Hands of a Stranger

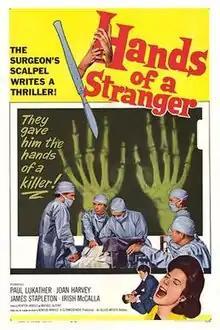
theatrical release poster

Hands of a Stranger is a 1962 American horror film directed by Newt Arnold and is unofficially the fourth film adaptation of "The Hands of Orlac".